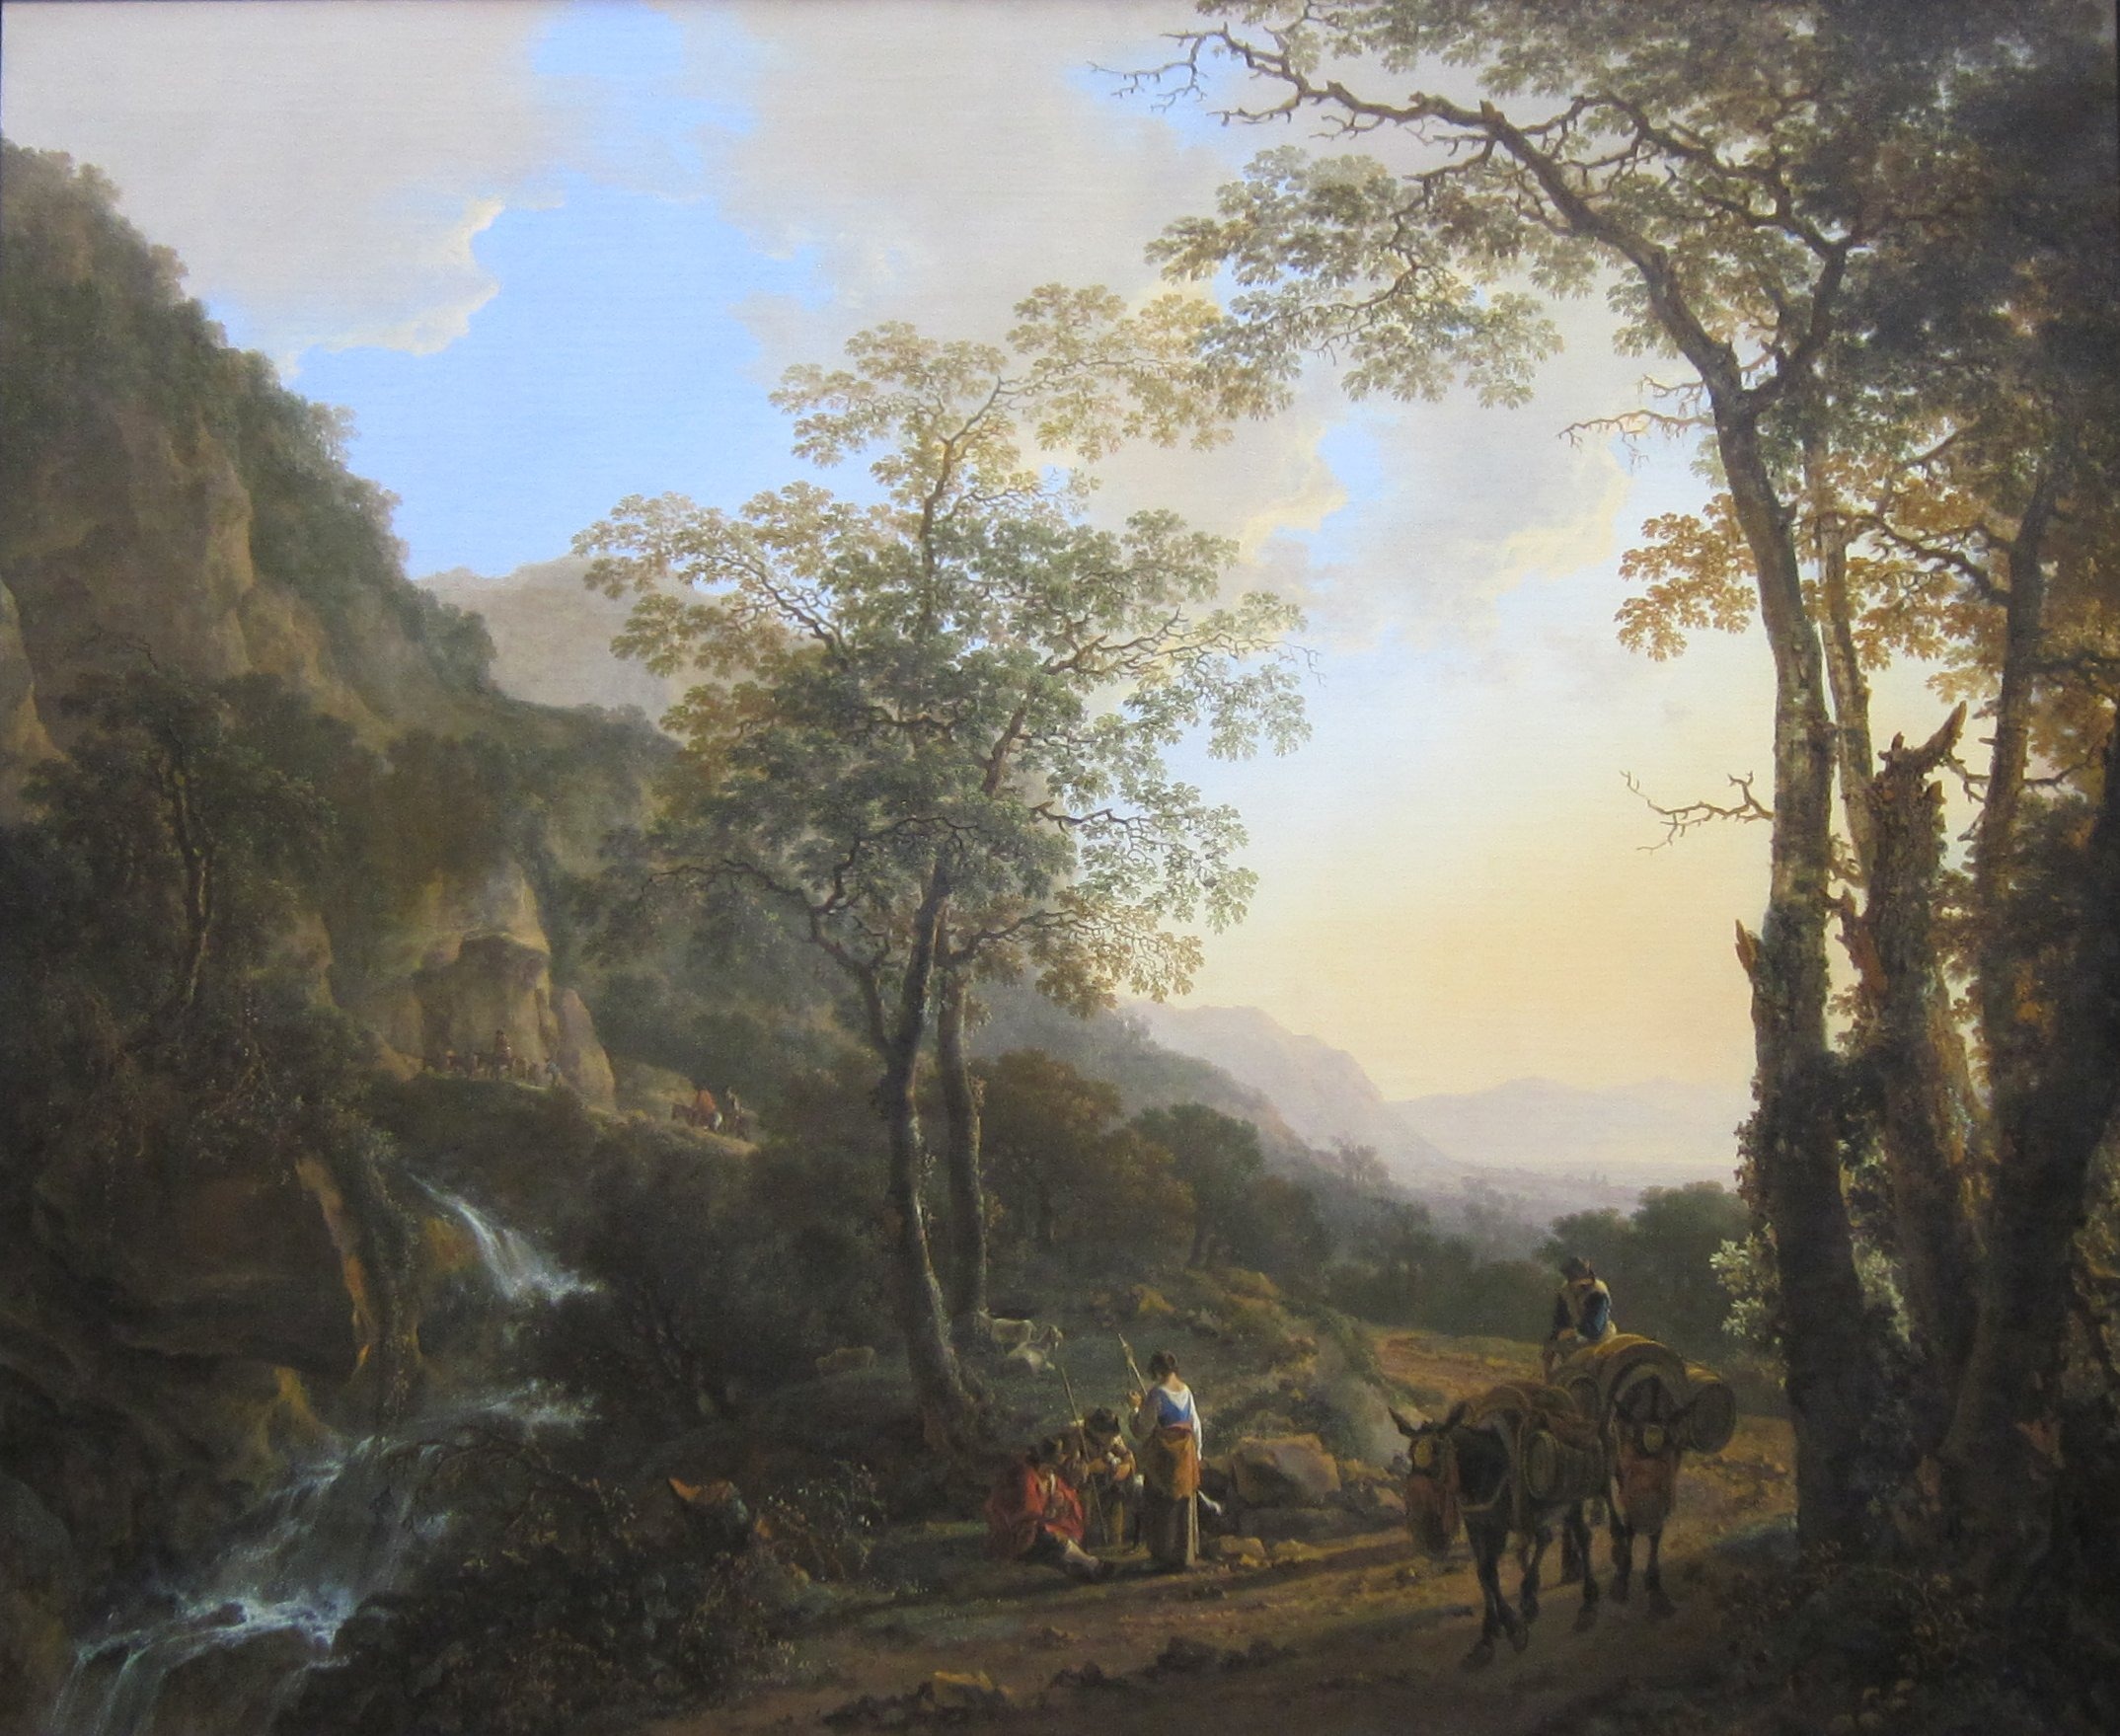
landscape, tree, nature, forest, wilderness, people, sky, mist, countryside, morning, valley, country, autumn, artistic, plants, painting, trees, outside, art, clouds, mountains, beautiful, habitat, rural area, artistry, donkeys, oil on canvas, natural environment, atmospheric phenomenon, jan fluslandschaft